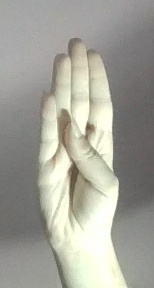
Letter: kaaf